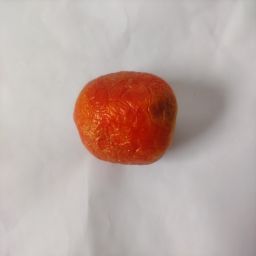
Crop: Tomato
Quality: Old